Eunus

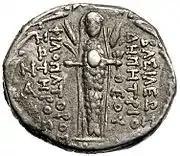
The reverse of a tetradrachm minted by Demetrius III, a Seleucid King of Syria, roughly 40–50 years after Eunus' death. It depicts a fish-bodied Atargatis, the goddess whom Eunus claimed to be a consort of.

Eunus' life prior to slavery is not known, besides the fact that he was born in Apamea, Syria. He was probably trafficked by pirates to Sicily, eventually being sold by his previous owner Pytho to a Greek man of Enna named Antigenes.